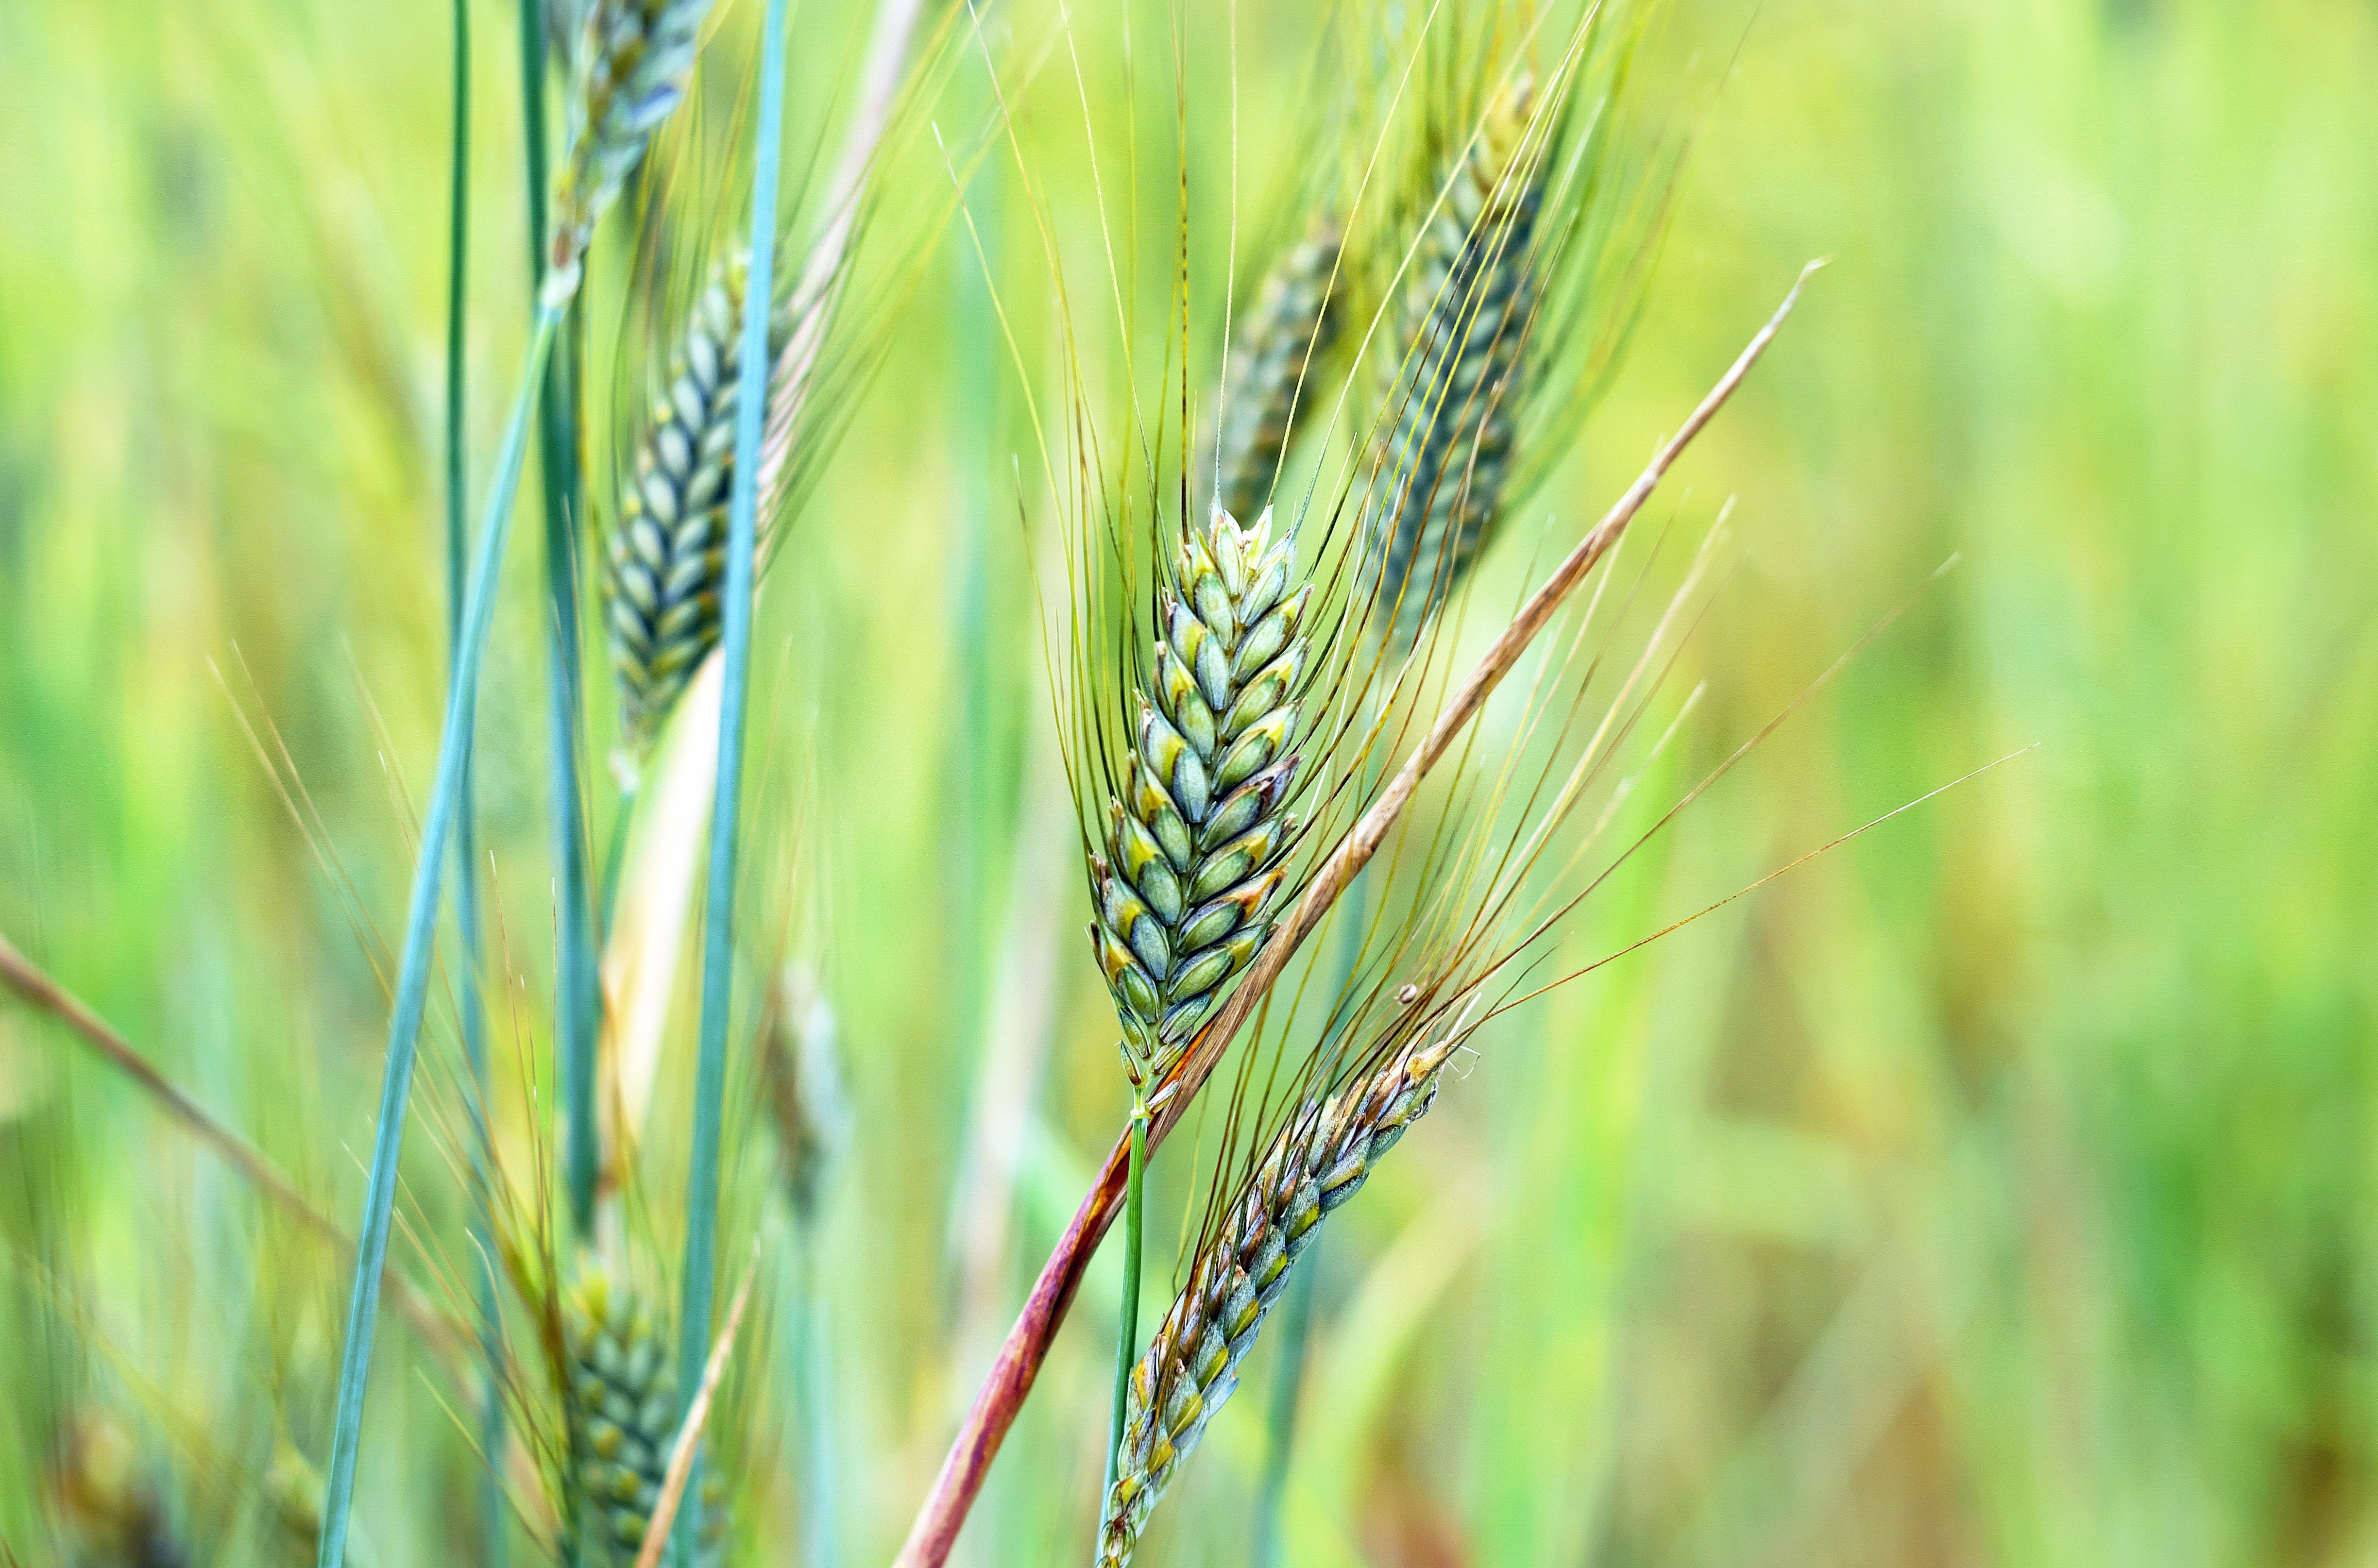
nature, grass, plant, field, meadow, barley, wheat, grain, prairie, flower, food, green, crop, agriculture, flora, fauna, cereal, close up, rye, cereals, macro photography, paddy field, flowering plant, commodity, hordeum, grass family, plant stem, land plant, food grain